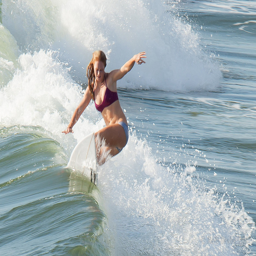
A woman in a bikini is ocean surfing.
The lady rides the high wave with her white surf board.
A woman in a bikini surfing in the ocean.
A girl keeps her balance while surfing.
A female surfer is riding the waves in undergarments.